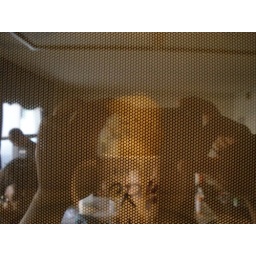
maya's cake rising in the microwave